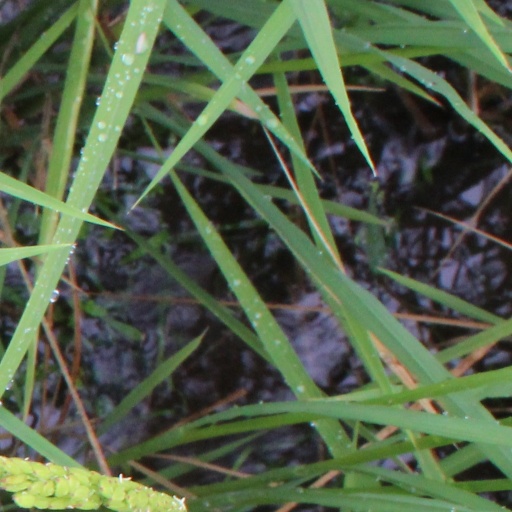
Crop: rice